Myth

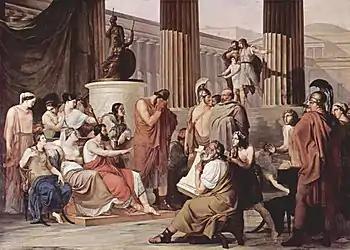
"Odysseus Overcome by Demodocus' Song", a mythological painting by Francesco Hayez, 1813–1815

Definitions of "myth" vary to some extent among scholars, though Finnish folklorist Lauri Honko offers a widely-cited definition: